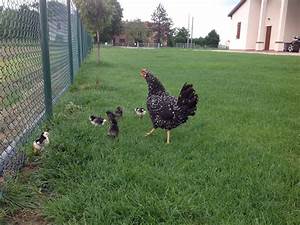
Label: chicken